Landpark Wood

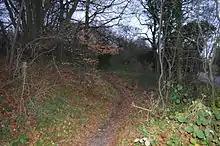

Landpark Wood is a nature reserve near Whipsnade in Bedfordshire. It is managed by the Wildlife Trust for Bedfordshire, Cambridgeshire and Northamptonshire.